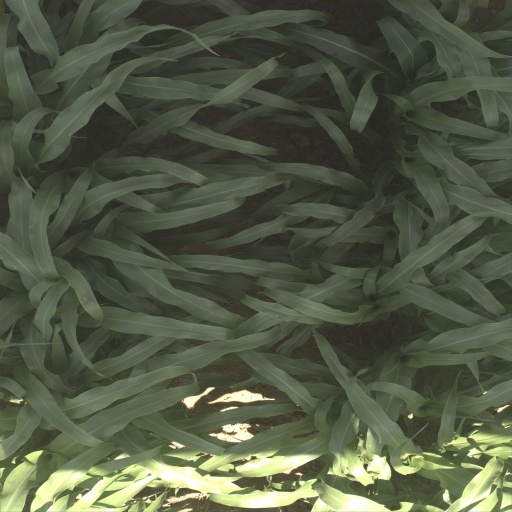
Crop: sorghum